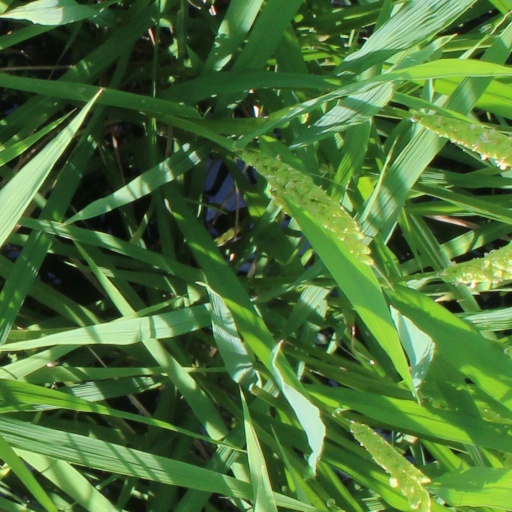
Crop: rice